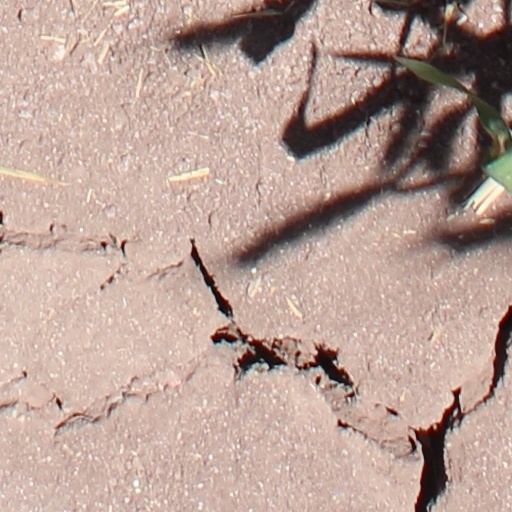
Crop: wheat